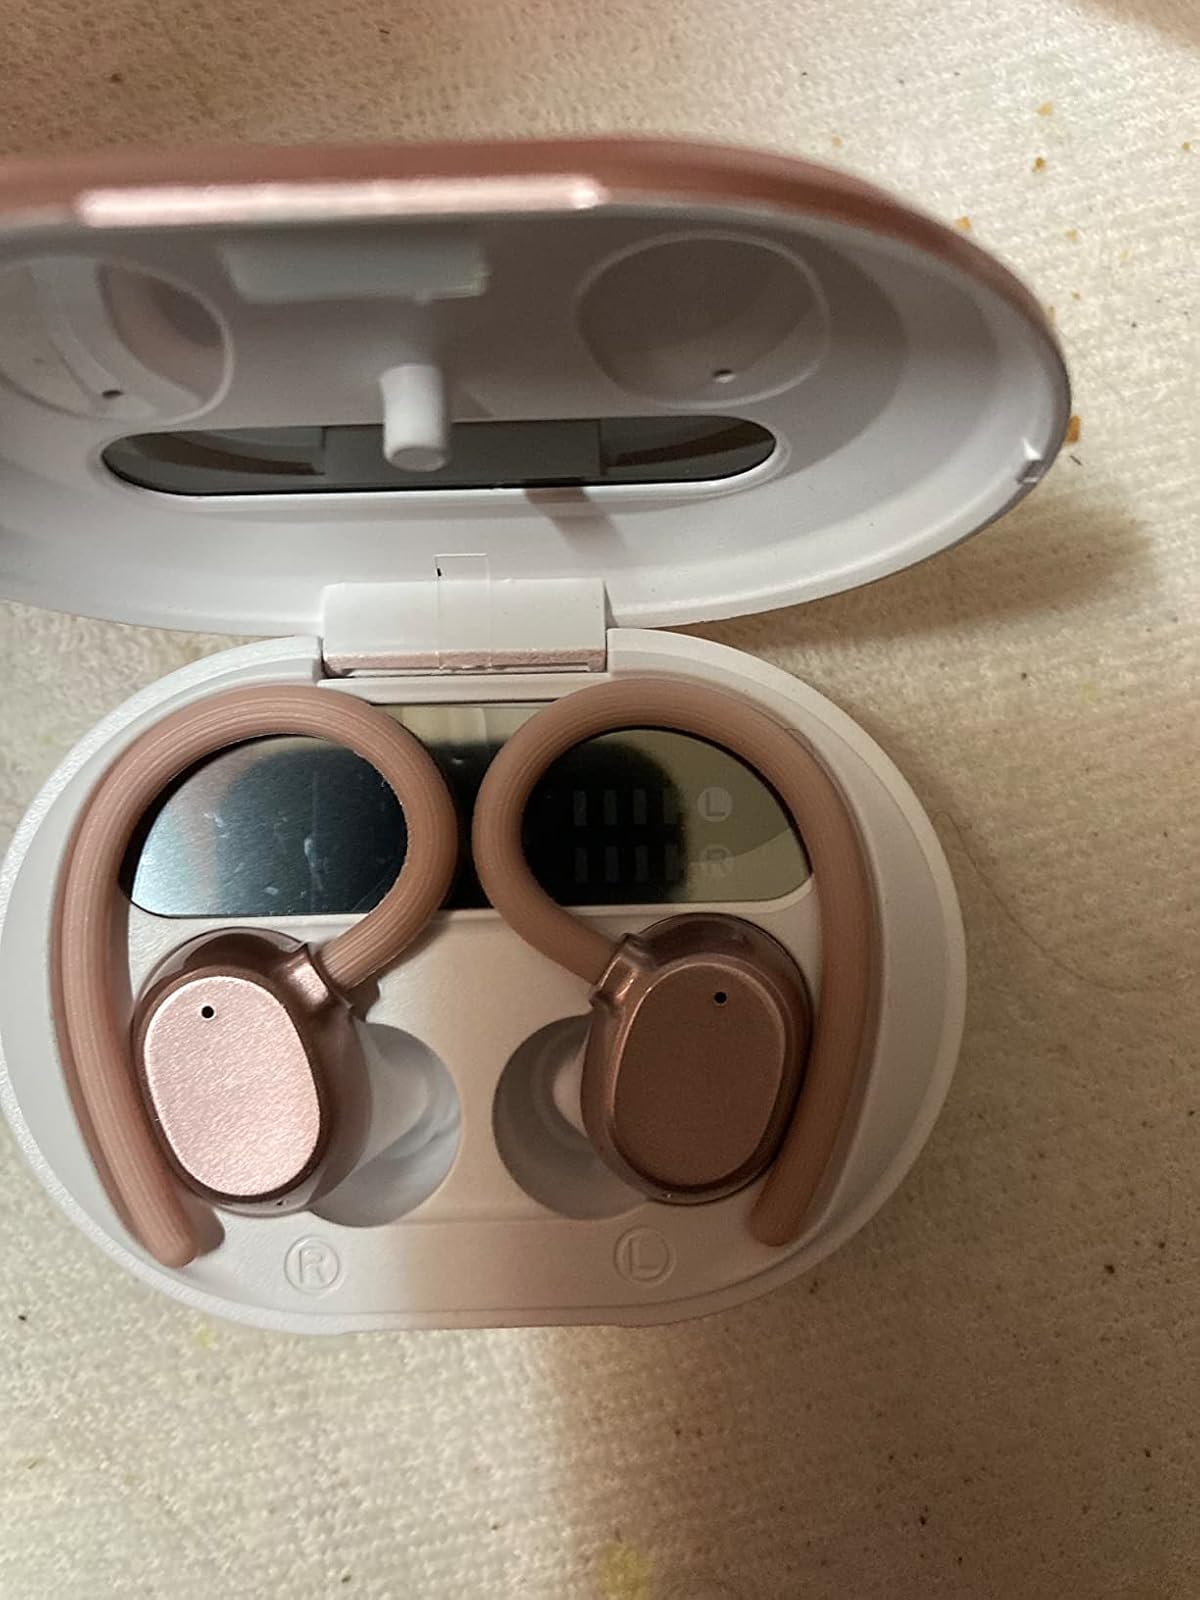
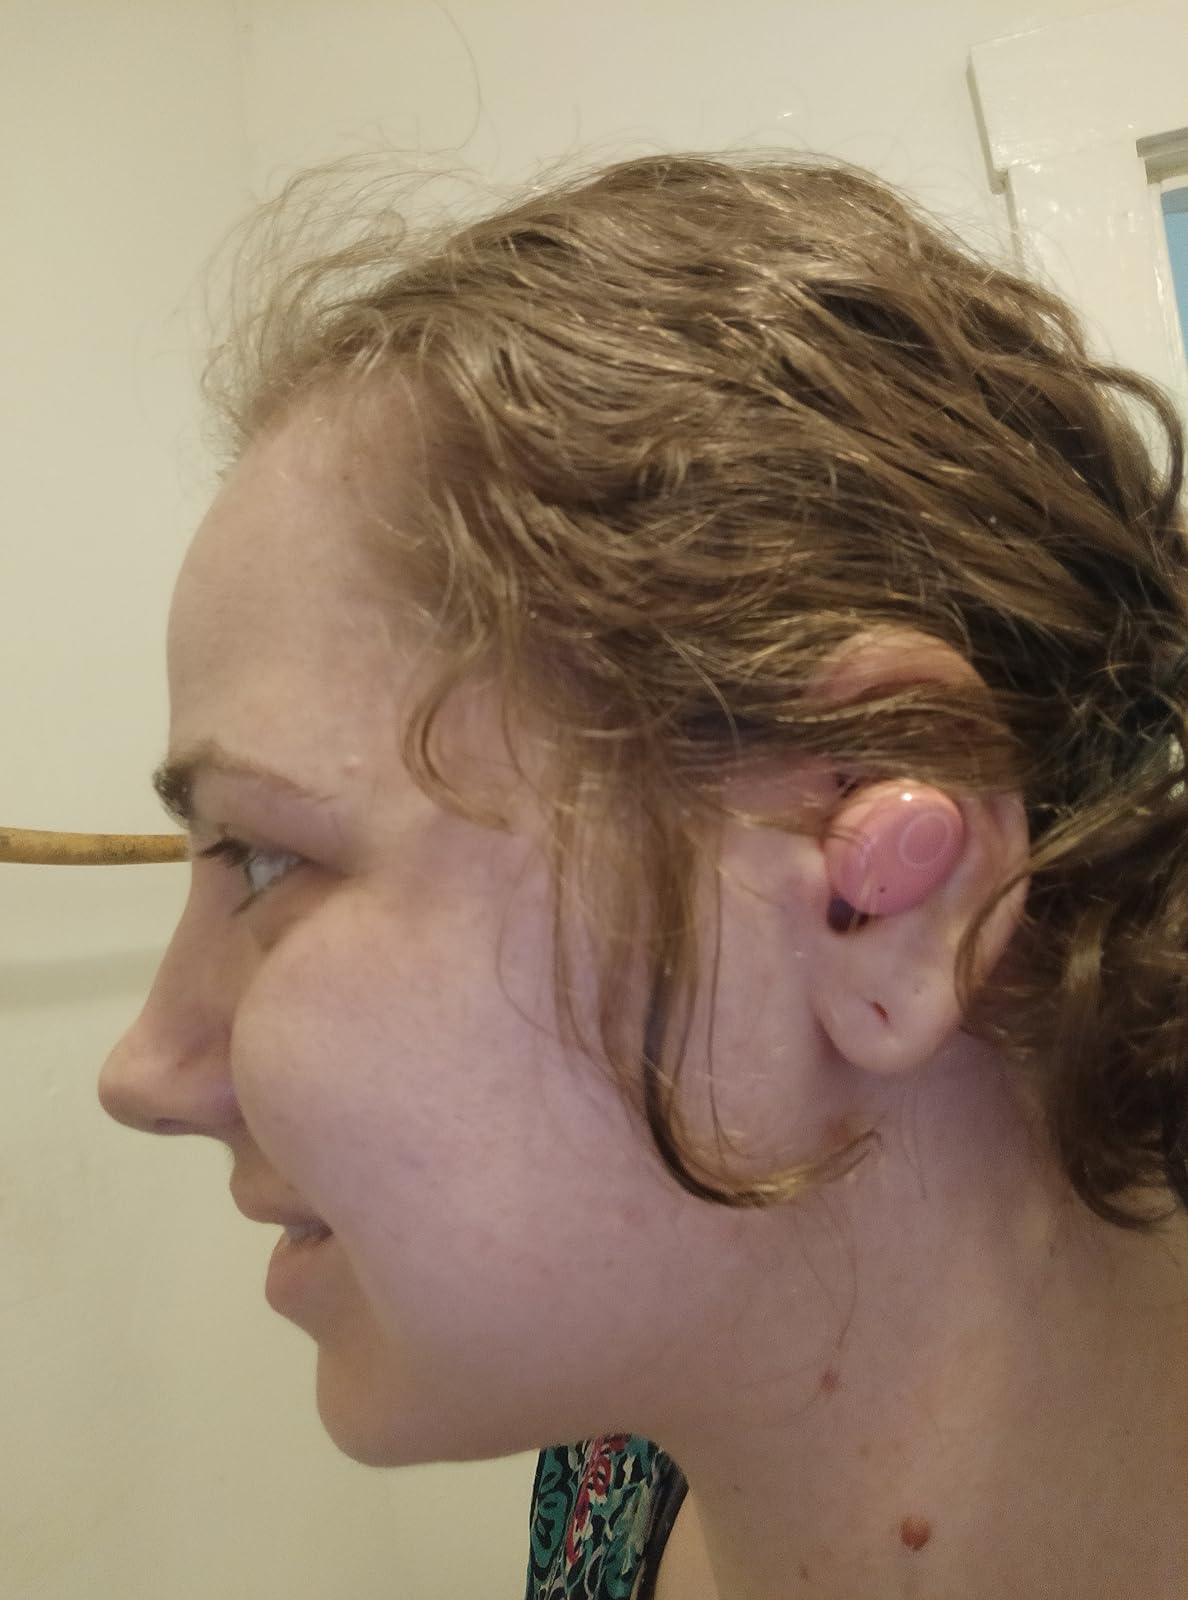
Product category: earbuds
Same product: no